Wu Zhonghua

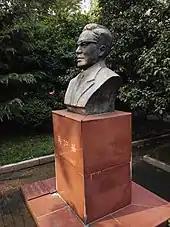
Statue of Wu Zhonghua at Jinling High School

In Beijing, Wu was appointed professor and deputy head of the Mechanics Department of Tsinghua University, and established China's first turbomachinery program at Tsinghua in 1956. The following year, he established a research lab in turboengines and internal combustion at the Institute of Mechanics of the Chinese Academy of Sciences (CAS). He was elected as an academician of the CAS in 1957. When the University of Science and Technology of China was established in 1958, he served as the head of the Department of Physics and Thermal Engineering.